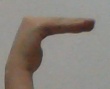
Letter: haa